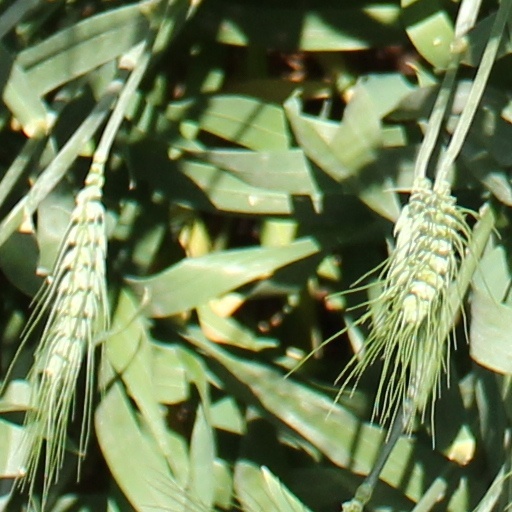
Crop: wheat